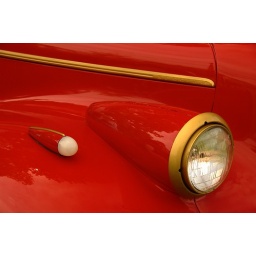
A detail from a red car with golden trim. Taken at a car show in Goderich this weekend